Coleman Bridge (Windsor, Massachusetts)

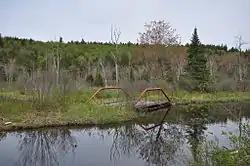
Coleman Bridge, 2015

Coleman Bridge is a historic Ball-patent pipe pony truss bridge in Windsor, Massachusetts. It is the only known surviving "in situ" bridge of its type, one of about two dozen built in western New England. It is located on an abandoned stretch of Windsor Bush Road which crosses Phelps Brook in what is now a remote upland section of Windsor. The bridge was located near farms owned by the Coleman family, giving the bridge its name. The bridge type was invented by Charles H. Ball, an entrepreneur from nearby Peru who developed the idea of using pipes as structural elements of bridges over smaller bodies of water. Only three instances are known to exist, two of which were (as of 2000) disassembled and in storage.